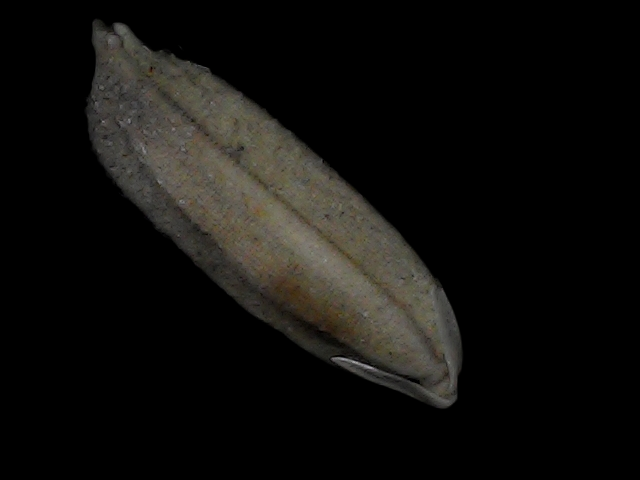
Rice variety: Bd72